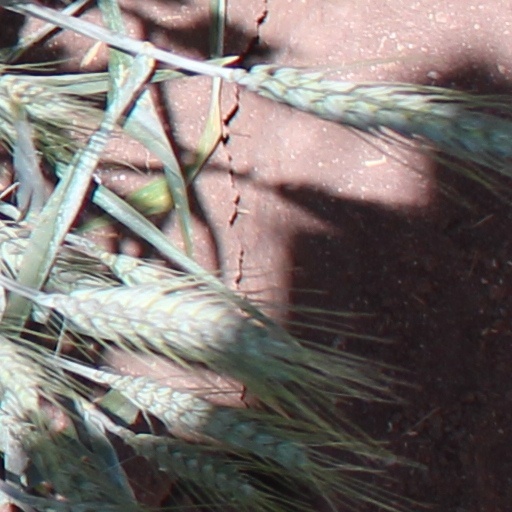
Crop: wheat